FK Partizani Tirana

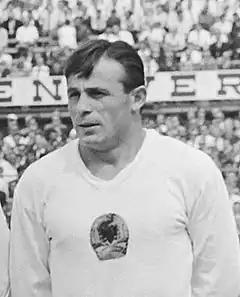
Panajot Pano is considered one of the best Footballers that played for Partizani Tirana.

Despite finishing level on points and with a greater goal difference than Dinamo during the 1952 campaign, the same strange mathematical calculation as in 1950 was used and the title was once again awarded to Dinamo. The following season they finished runners up in both the league and the cup to Dinamo, before winning the league title in 1954 which was their first trophy since 1949. The club also finished as runners up in the cup to Dinamo in the 1954 Republic Cup, before going off to compete in the third unofficial Championship of Communist Countries' Army Clubs held in Bulgaria, where they only managed to win 1 game and lose 3. They then finished as runners up again to Dinamo Tirana for the next 2 seasons, meaning Partizani won just 1 league title in the previous 7 years.